Modern Vampires

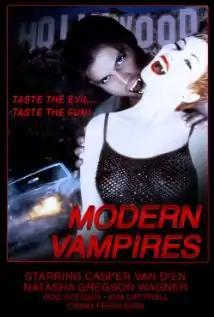

Modern Vampires (also known as Revenant) is a 1998 American black comedy-horror film written by Matthew Bright, directed by Richard Elfman and starring Casper Van Dien, Natasha Gregson Wagner, Kim Cattrall, Natasha Lyonne, Udo Kier and Rod Steiger. It was released direct to video on October 19, 1999.